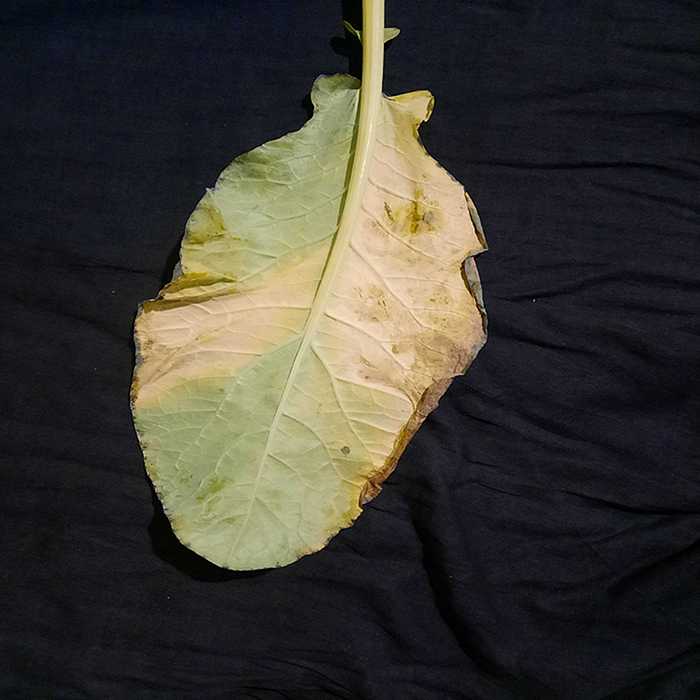
Plant: Cauliflower
Label: Black Rot